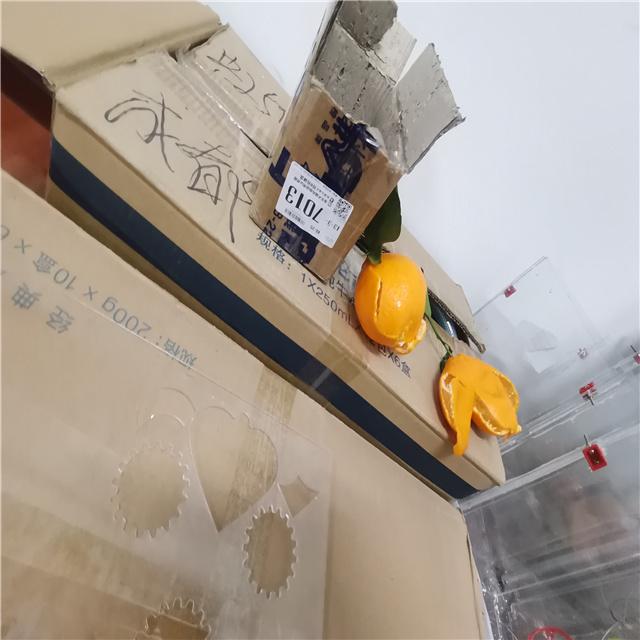
Label: peels